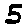
Label: 5